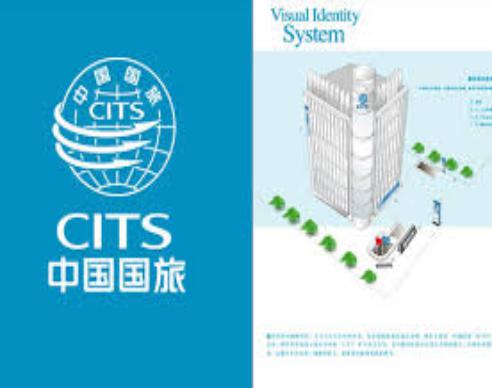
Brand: guolv
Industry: Others